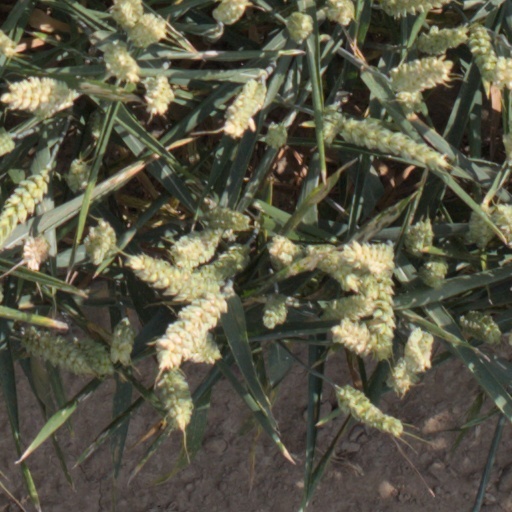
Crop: wheat